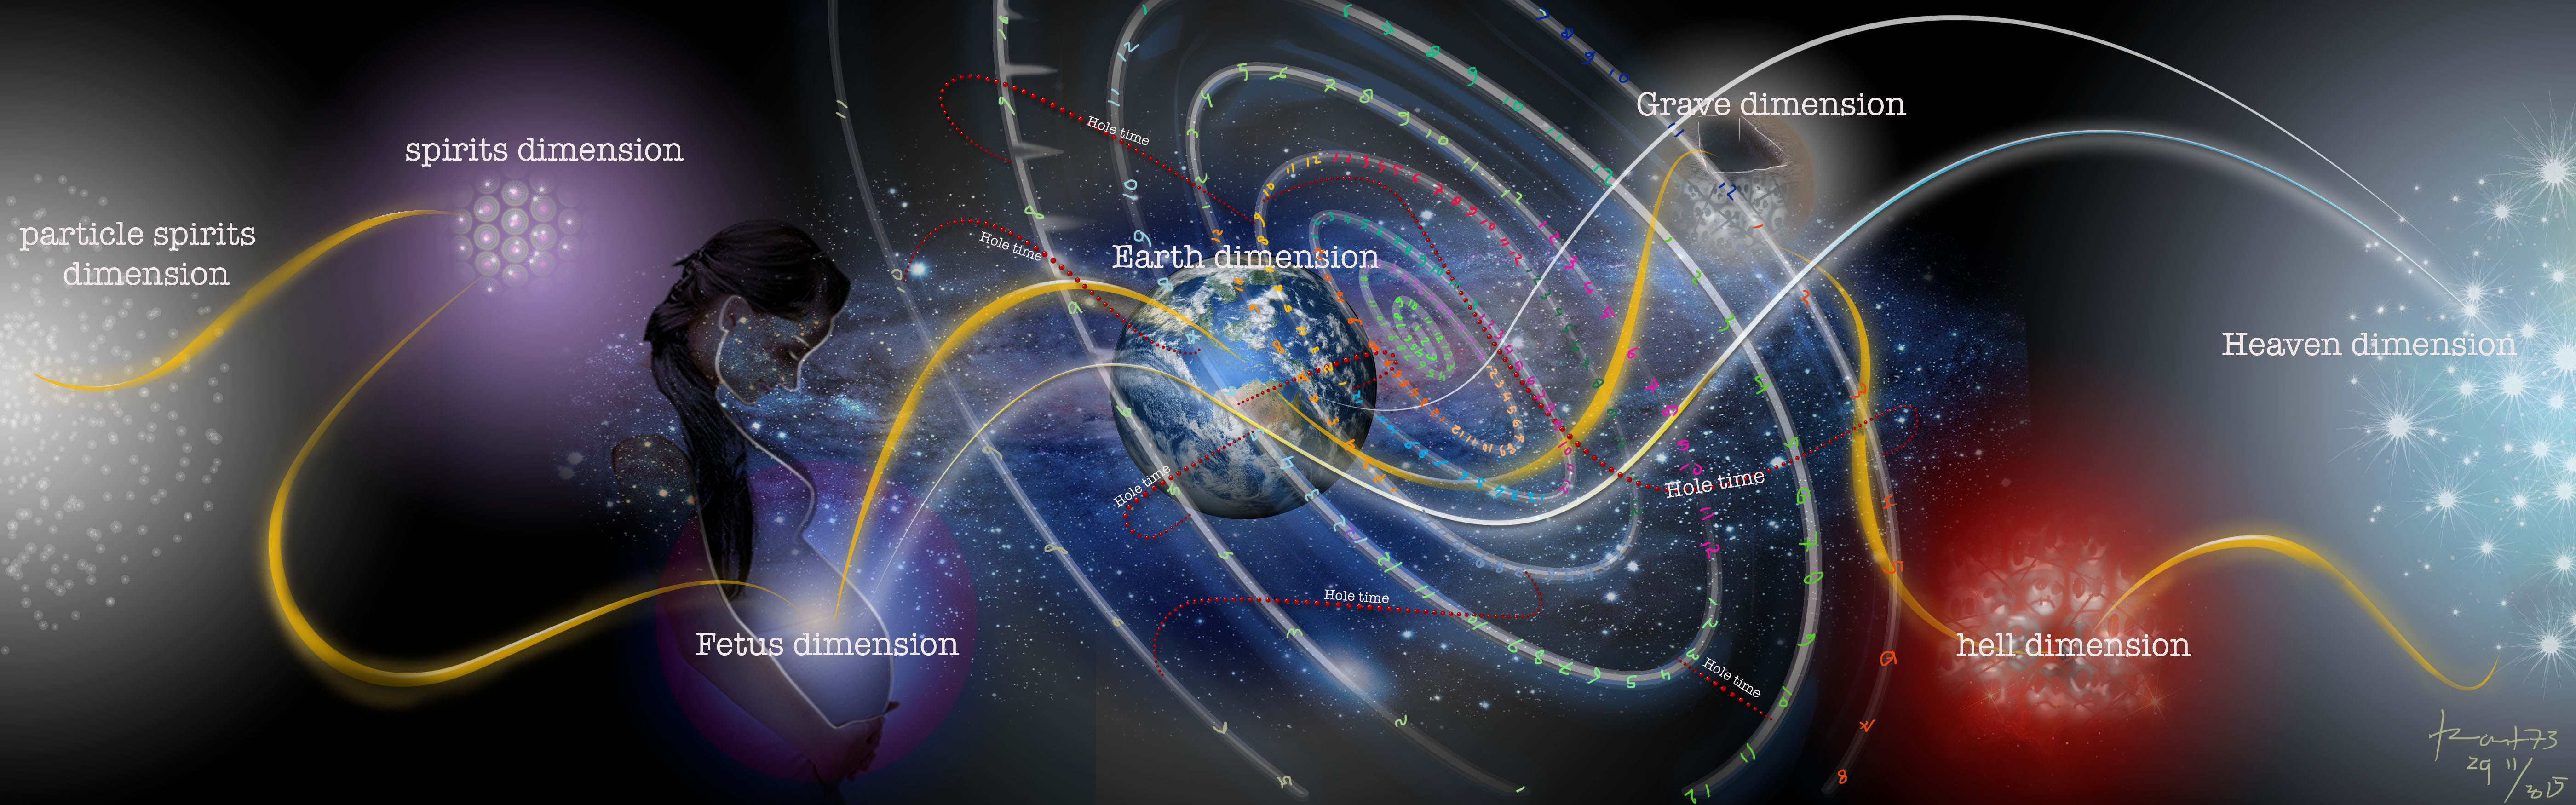
heaven, space, world, painting, outer space, font, art, earth, illustration, universe, digital, photoshop, organ, surrealis, dimension, spirith, almighty, creator, causa, prima, utopian, came, screenshot, special effects, computer wallpaper, fractal art